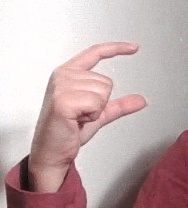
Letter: dal